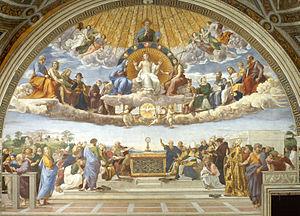
Baccio della Porta, plus connu sous le nom de Fra Bartolomeo, réalise son Jugement dernier entre 1499 et 1501 avec l’aide de son ami Mariotto Albertinelli. Cette peinture à fresque est aujourd’hui conservée au Musée San Marco à Florence et mesure 357 centimètres de large sur 374 centimètres de haut.